Marathi people

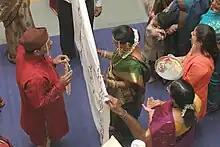
Antarpat and mangalashtaka ceremony, part of the Marathi Hindu wedding ceremony when gathered guests collectively bless the bride and the groom

Like most other Hindu communities, the Marathi people have a household shrine called a "devaghar" with idols, symbols, and pictures of various deities for daily worship. Ritual reading of religious texts known as "pothi" is also popular in some communities.